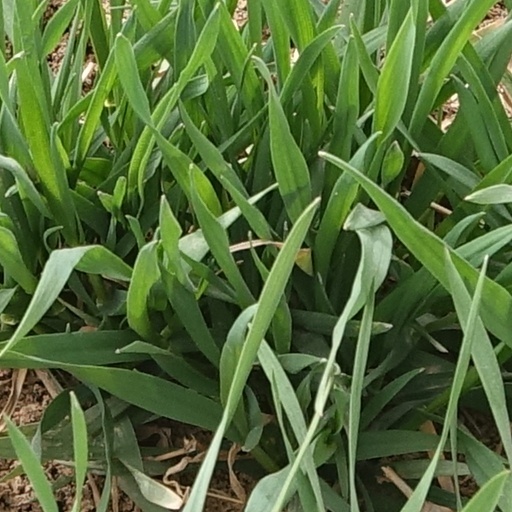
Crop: wheat